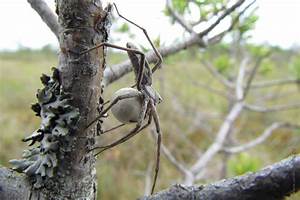
Label: spider